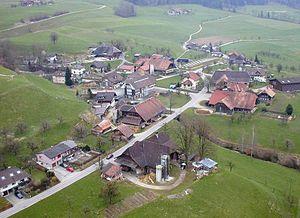
Freimettigen est une commune suisse du canton de Berne, située dans l'arrondissement administratif de Berne-Mittelland.